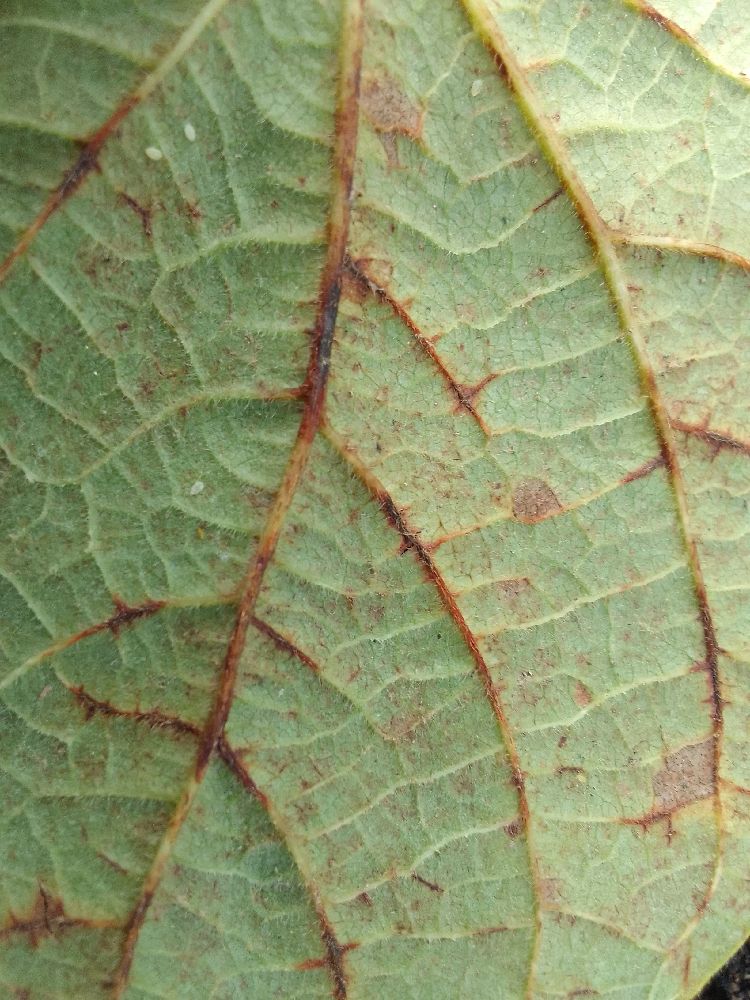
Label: anthracnose